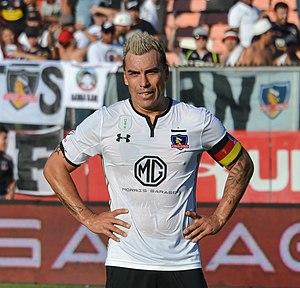
Esteban Efraín Paredes Quintanilla est un footballeur chilien qui joue au poste de attaquant ou milieu offensif à Colo Colo.